Amelia Vega

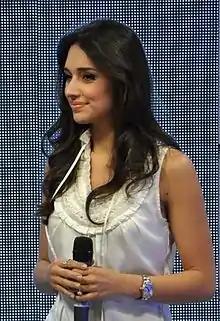
Vega in 2010

Amelia Vega Polanco (born 7 November 1984) is a Dominican actress, model, author, singer and beauty queen. At the age of 18, she won the Miss Universe 2003 pageant, becoming the first ever Miss Universe from the Dominican Republic, as well as the youngest winner since 1994.